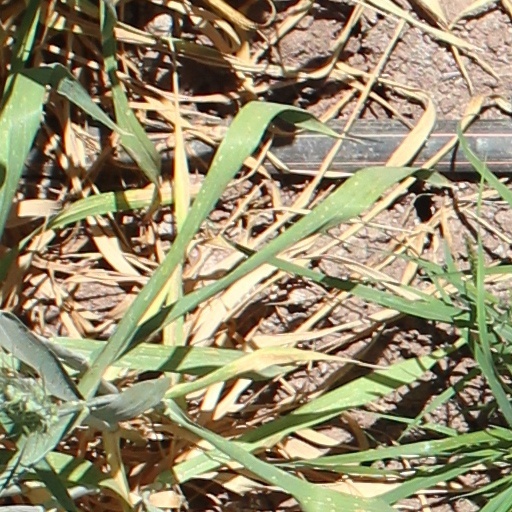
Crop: wheat